F.A. Manager

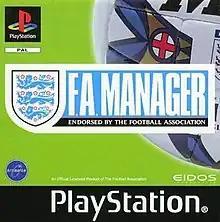
Cover art

F.A. Manager is a football management simulation game, released for the PlayStation in 1999. It was developed by Krisalis Software and published by Eidos Interactive. The game features the official Football Association licence.